Ulrich Kaas

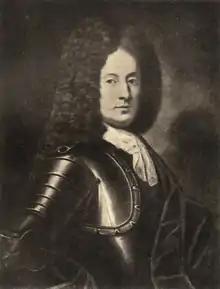

Admiral Ulrich Jørgensen Kaas (4 October 1677 – 28 December 1746) was a Royal Dano-Norwegian Navy officer. He rose to the rank of rear admiral in the Great Northern War and later to admiral in 1732. Following a power struggle within the Danish admiralty, he left the naval service for a senior post in Bergen.